Worthen House (Lowell, Massachusetts)

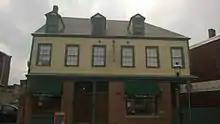
The Worthen House

The Worthen House, on 141 Worthen Street, Lowell, Massachusetts, is the oldest bar in Lowell, originally built in 1834 as the West India Goods Store.